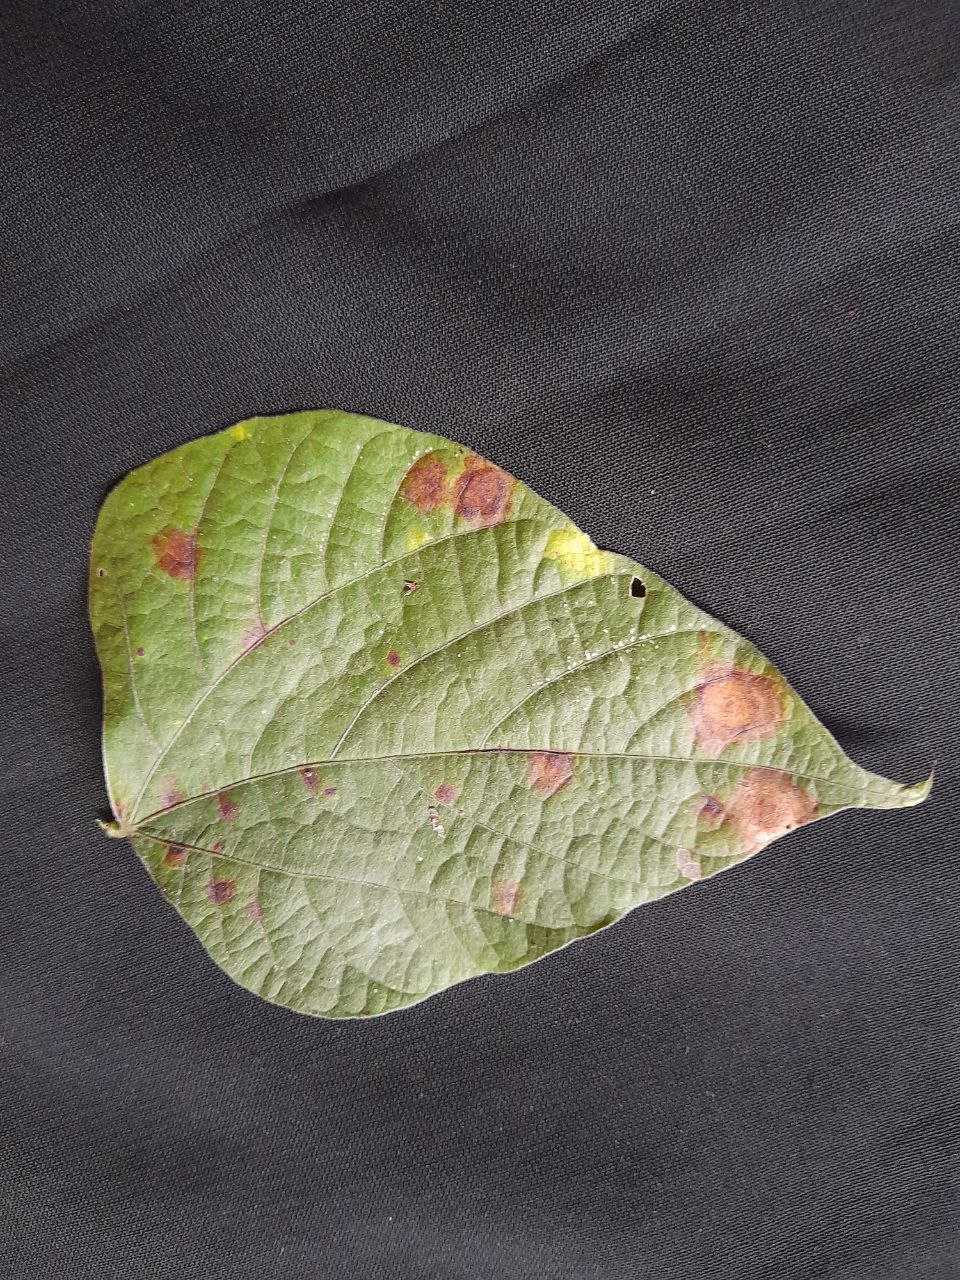
Crop: bean
Leaf condition: Rust